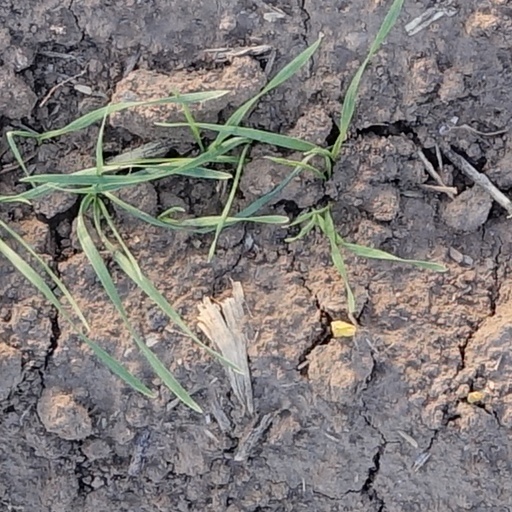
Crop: wheat